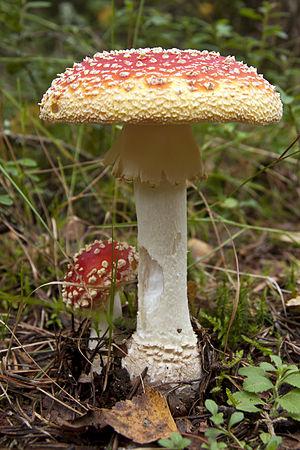
Amanite tue-mouches